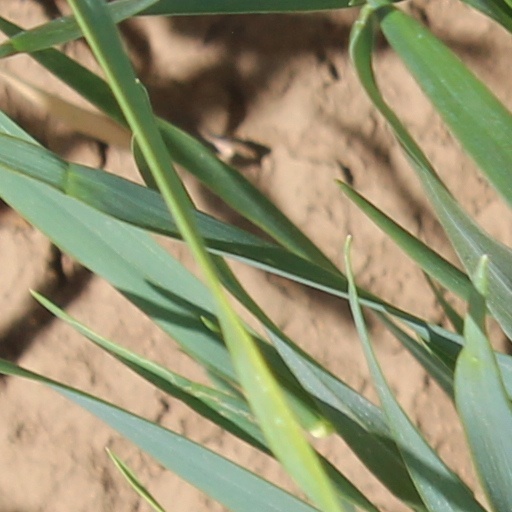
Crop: wheat